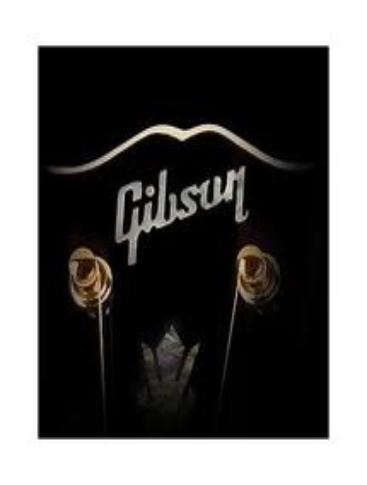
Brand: Gibson
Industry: Clothes